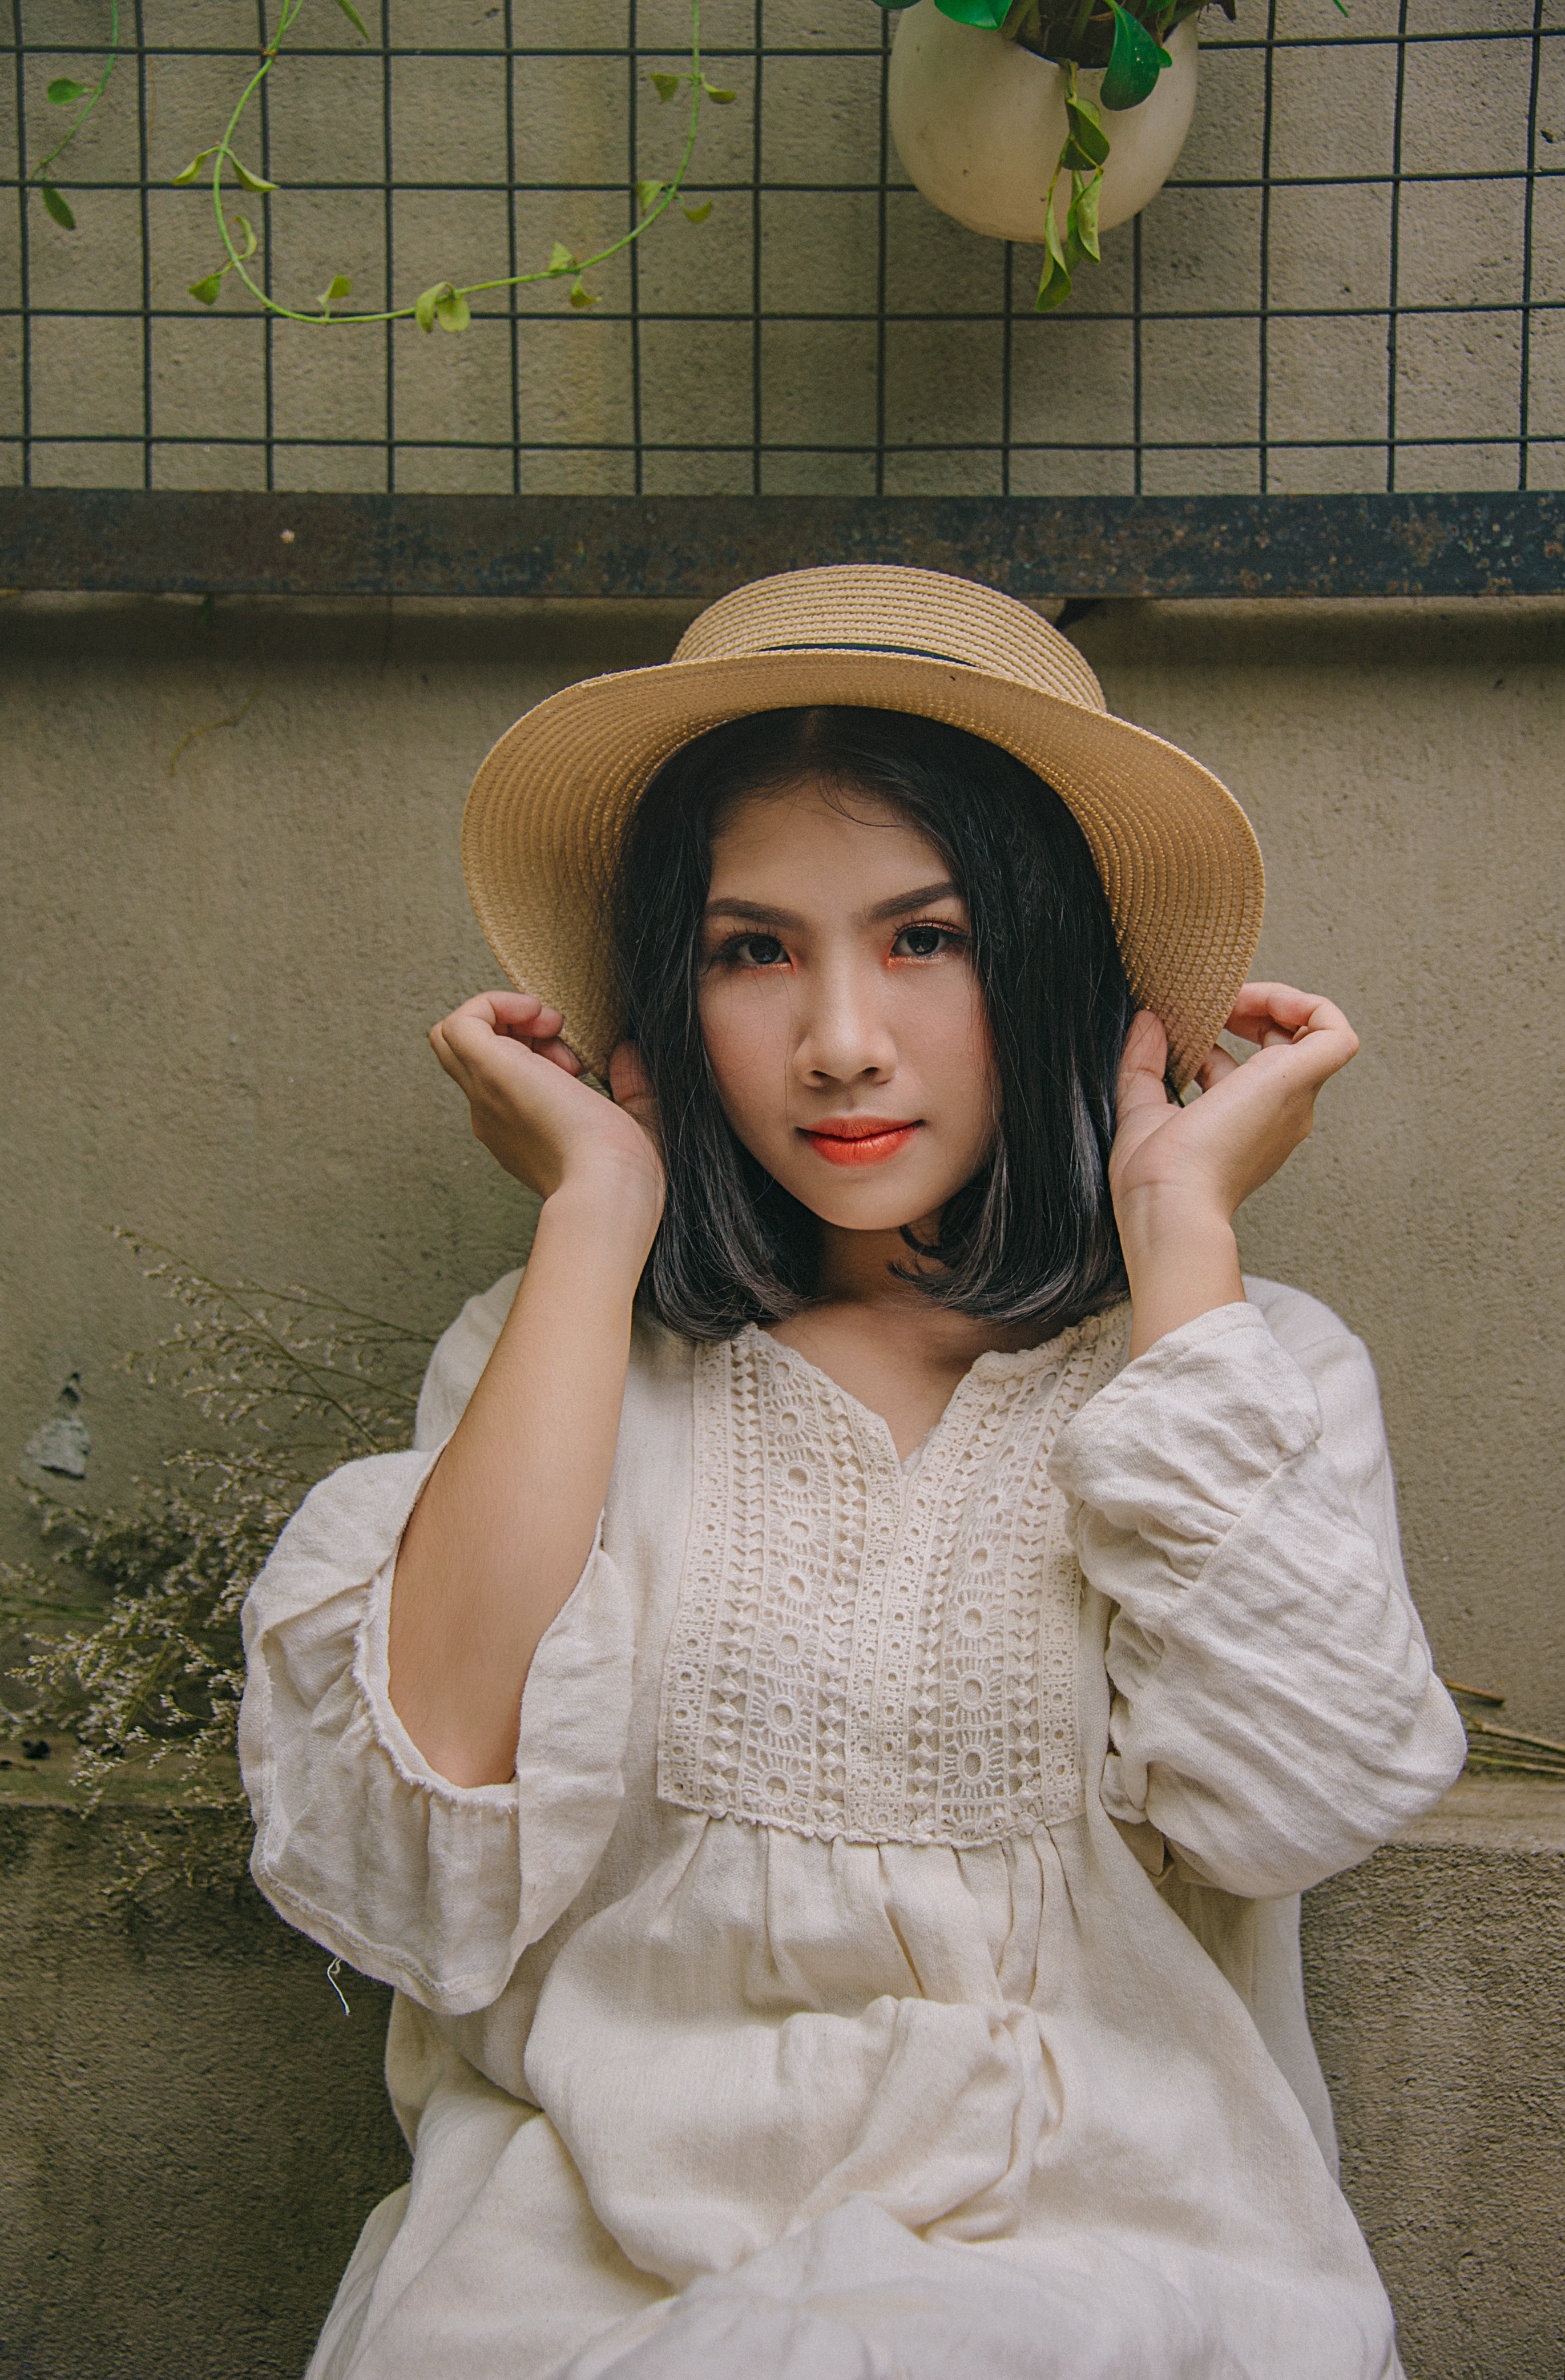
white, clothing, skin, beauty, hat, lip, sun hat, fashion, eye, headgear, dress, fashion accessory, photo shoot, beige, photography, model, long hair, japanese idol, vintage clothing, sitting, fashion design